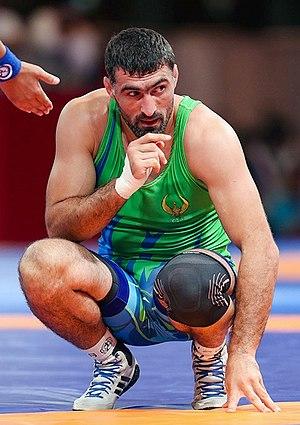
Rustam Assakalov est un lutteur ouzbek né le 13 juillet 1984, spécialisé dans la lutte gréco-romaine.